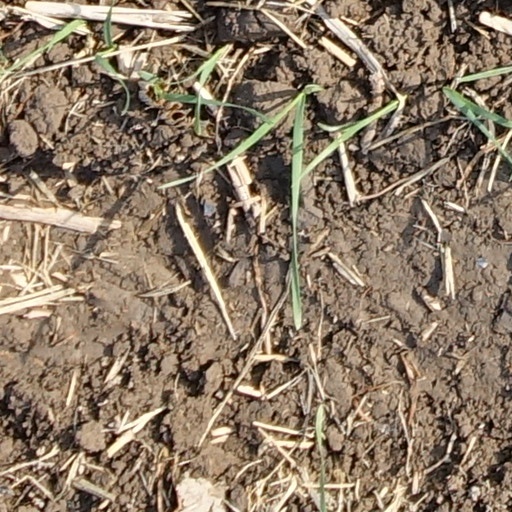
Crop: wheat